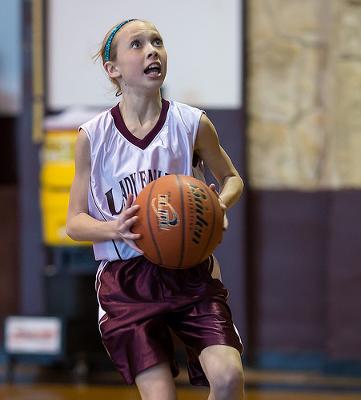
回答: ない